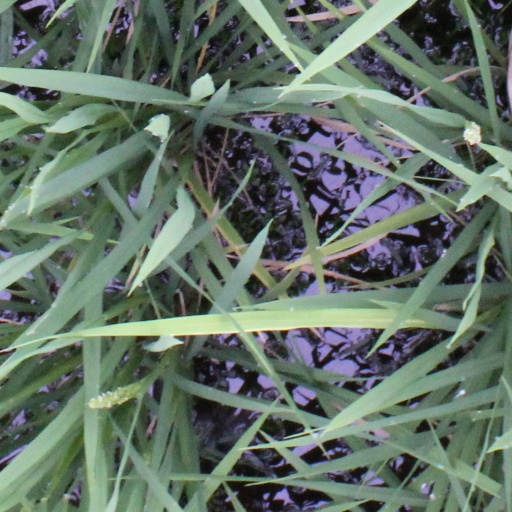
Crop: rice